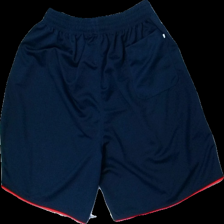
View: back
Type: Shorts
Category: Men
Brand: Not in the list
Colors: Blue, Red, White
Material: 100% polyester
Pattern: Other
Cut: Regular
Season: All
Trend: Sports
Price range: <50
Recommended usage: Export
Description: tränings shorts med tryck